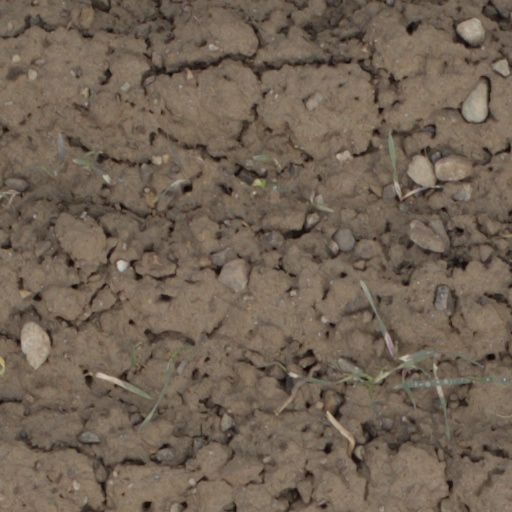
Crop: wheat